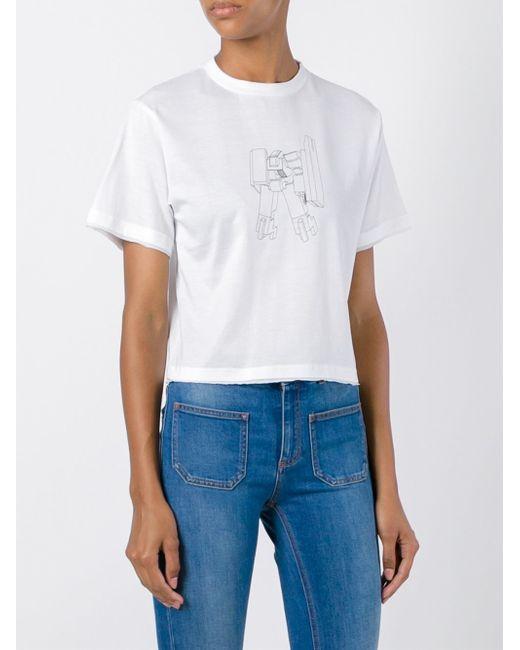
Stylische Slim Fit Jeans aus blauem Denim für Damen